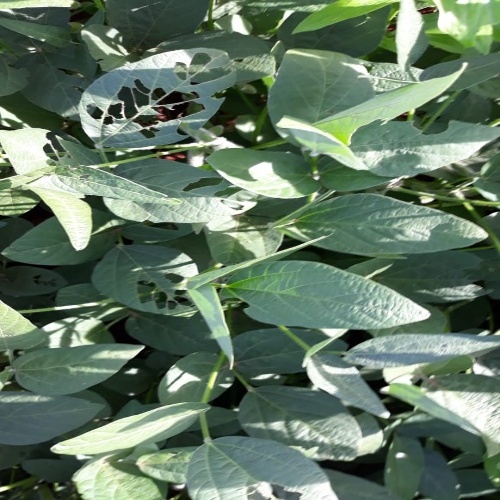
Label: Caterpillar